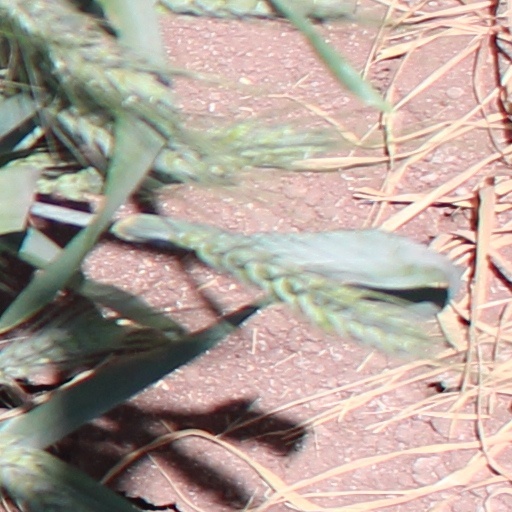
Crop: wheat